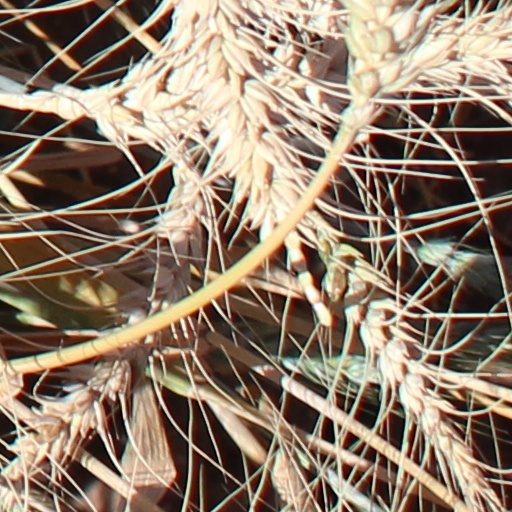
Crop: wheat